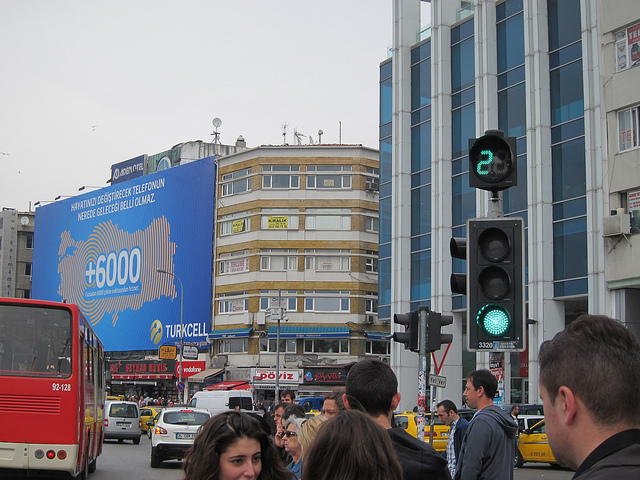
A photo of people and buildings and a large bus.